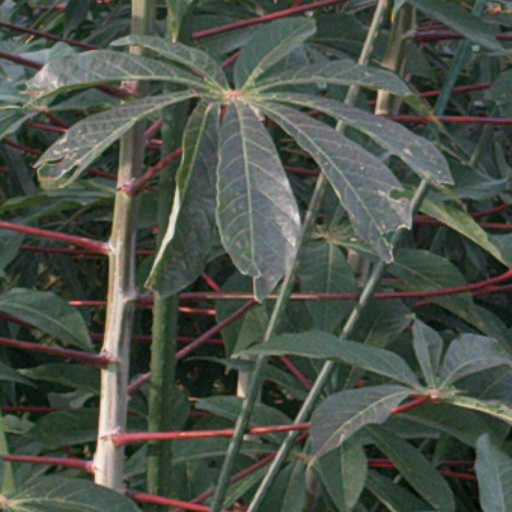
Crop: cassava